Farhan Ahmed Malhi

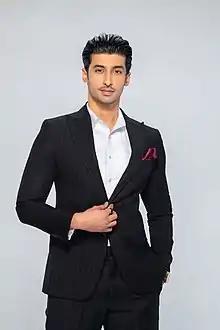

Farhan Ahmad Malhi is a Pakistani actor, model and former video jockey. He is known for his roles in dramas "Kaisay Tum Se Kahoon", "Hiddat", "Uraan", "Kaisa Hai Naseeban", "Banno" and "Mohabbat Chor Di Maine".